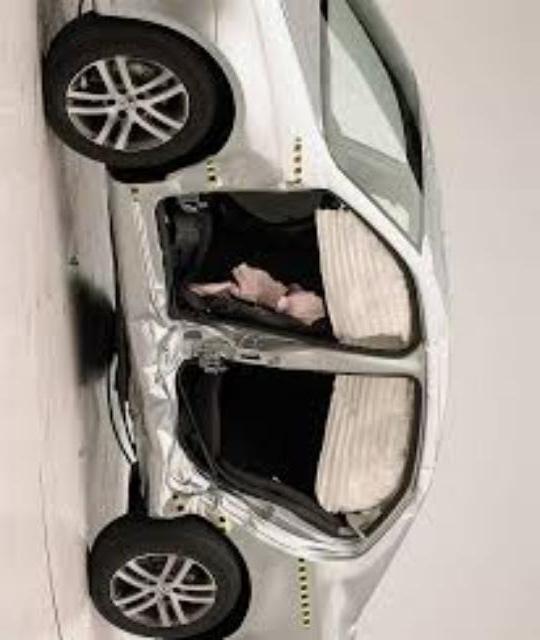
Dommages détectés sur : porte avant gauche, porte arrière gauche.
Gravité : majeur